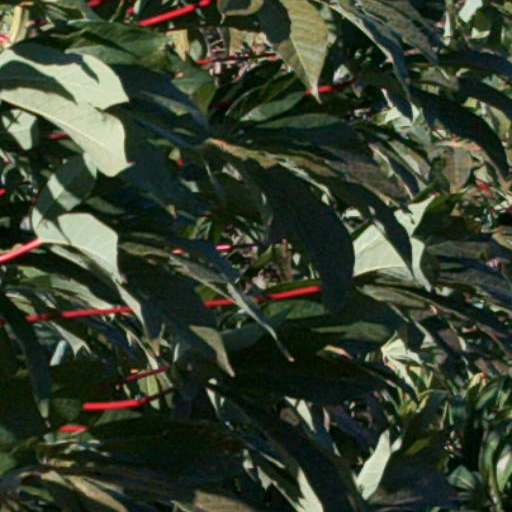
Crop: cassava